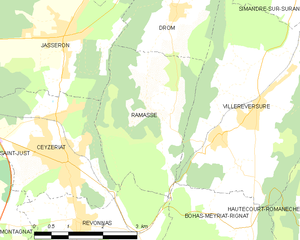
Carte des communes françaises: Ramasse